Veracruz (city)

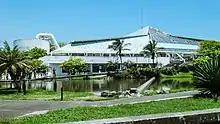
Universidad Veracruzana

The asylum took it back and operated here for almost 100 years. New facilities were constructed for it south of the city, and the building was renovated for adaptive reuse as a museum. The City Museum was inaugurated in 1970 and contains exhibits relating to the history of Veracruz.